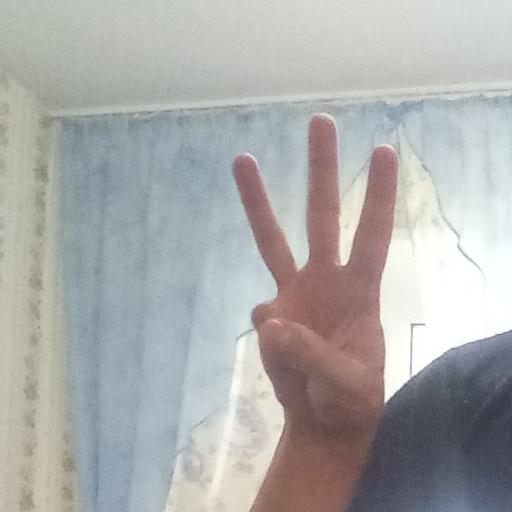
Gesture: three